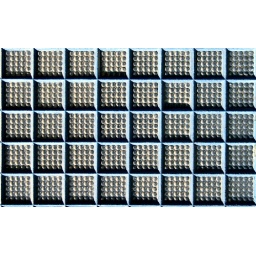
Dusty glass window by the church of St James Garlickhythe, London.